Plasma-facing material

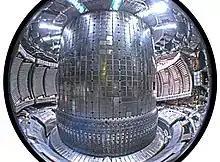
Interior of Alcator C-Mod showing the molybdenum tiles used as first wall material

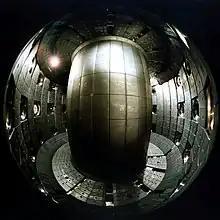
Interior of Tokamak à configuration variable showing the graphite tiles used as first wall material

In nuclear fusion power research, the plasma-facing material (or materials) (PFM) is any material used to construct the plasma-facing components (PFC), those components exposed to the plasma within which nuclear fusion occurs, and particularly the material used for the lining the first wall or divertor region of the reactor vessel.